Charles Maurice Le Tellier

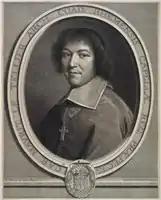

Charles Maurice Le Tellier (1642 in Turin – 1710 in Reims) was a French Archbishop of Reims.